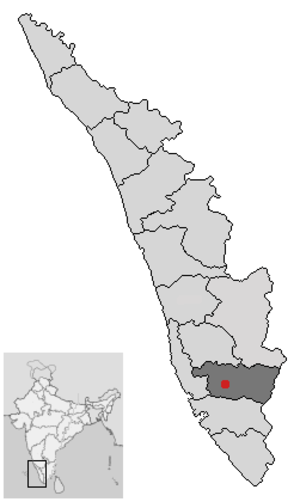
Pathanamthitta est un des quatorze districts de l'état du Kérala en Inde du Sud. Il a été formé le 1ᵉʳ novembre 1982.